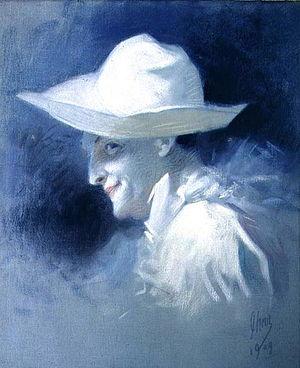
Georges Wague, né Georges Marie Valentin Waag le 14 janvier 1874 à Paris et mort le 17 avril 1965 à Menton dans les Alpes-Maritimes, est un mime, pédagogue et un acteur de cinéma muet français.